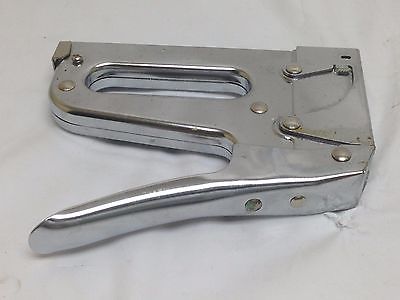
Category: stapler